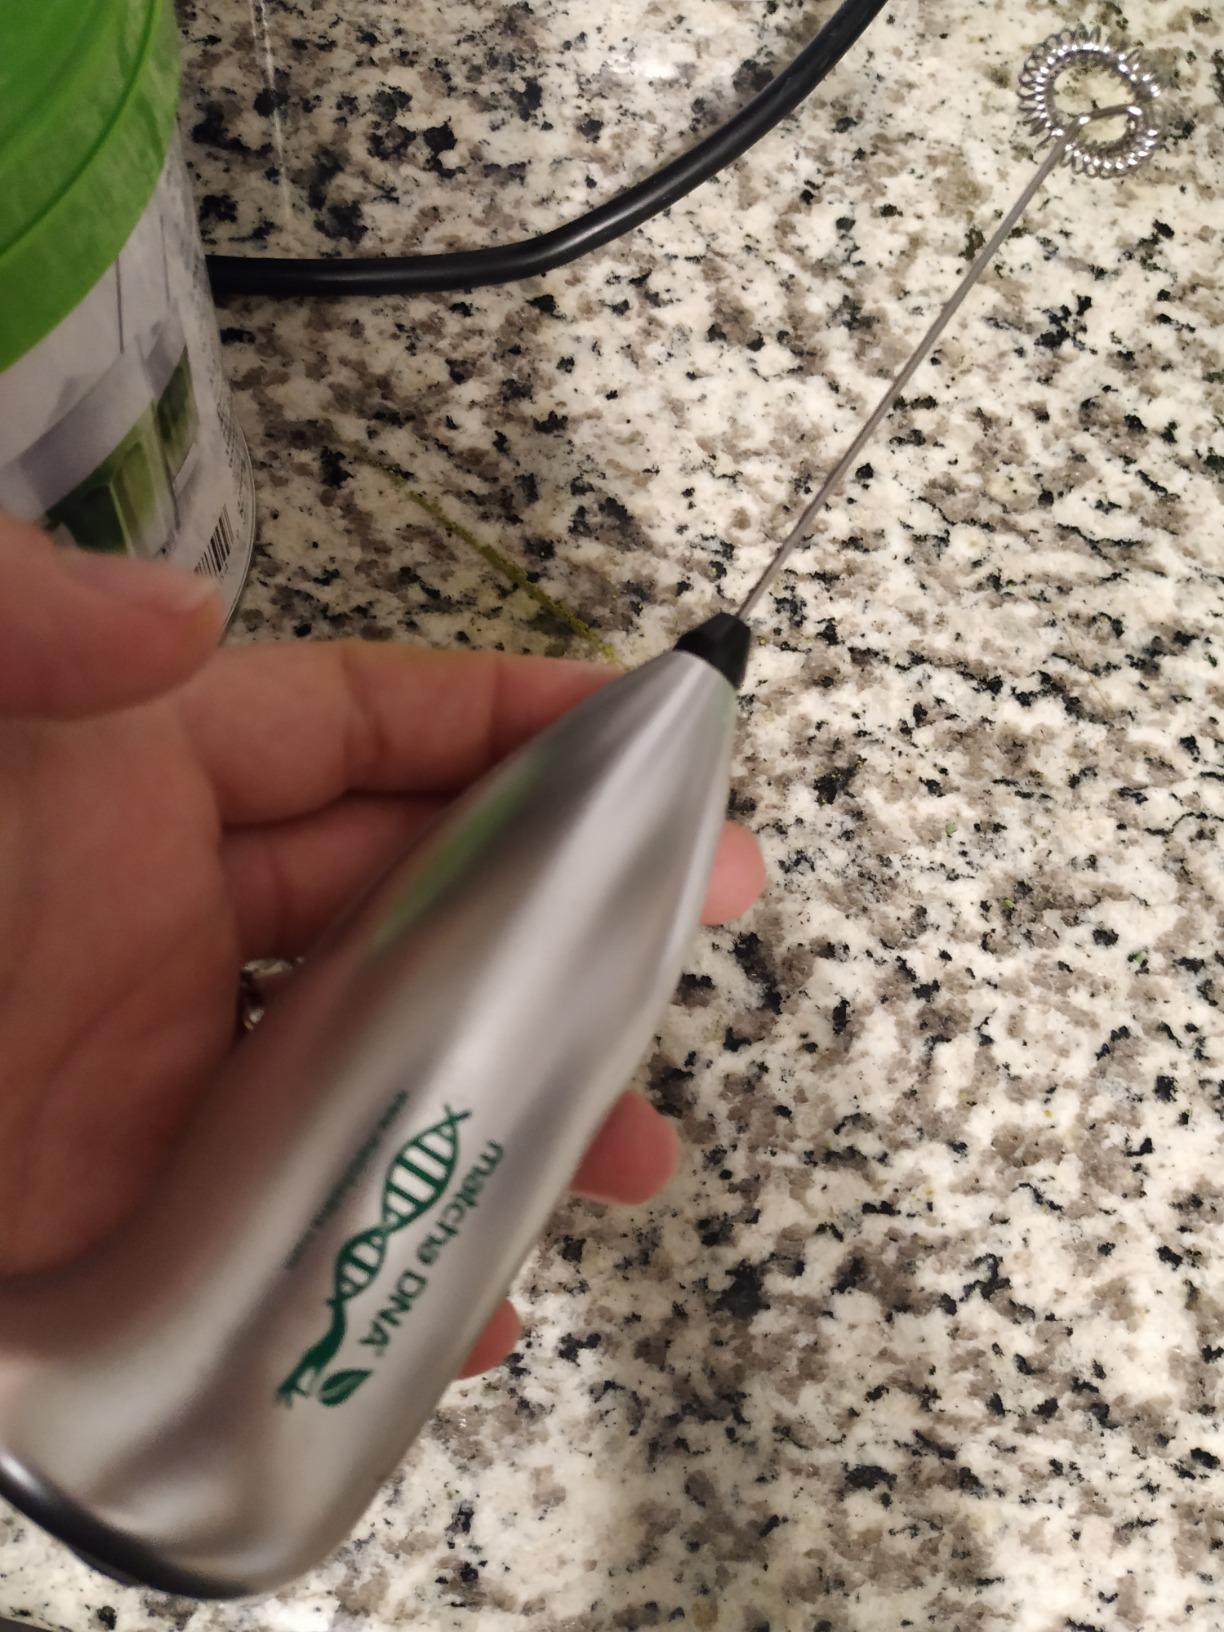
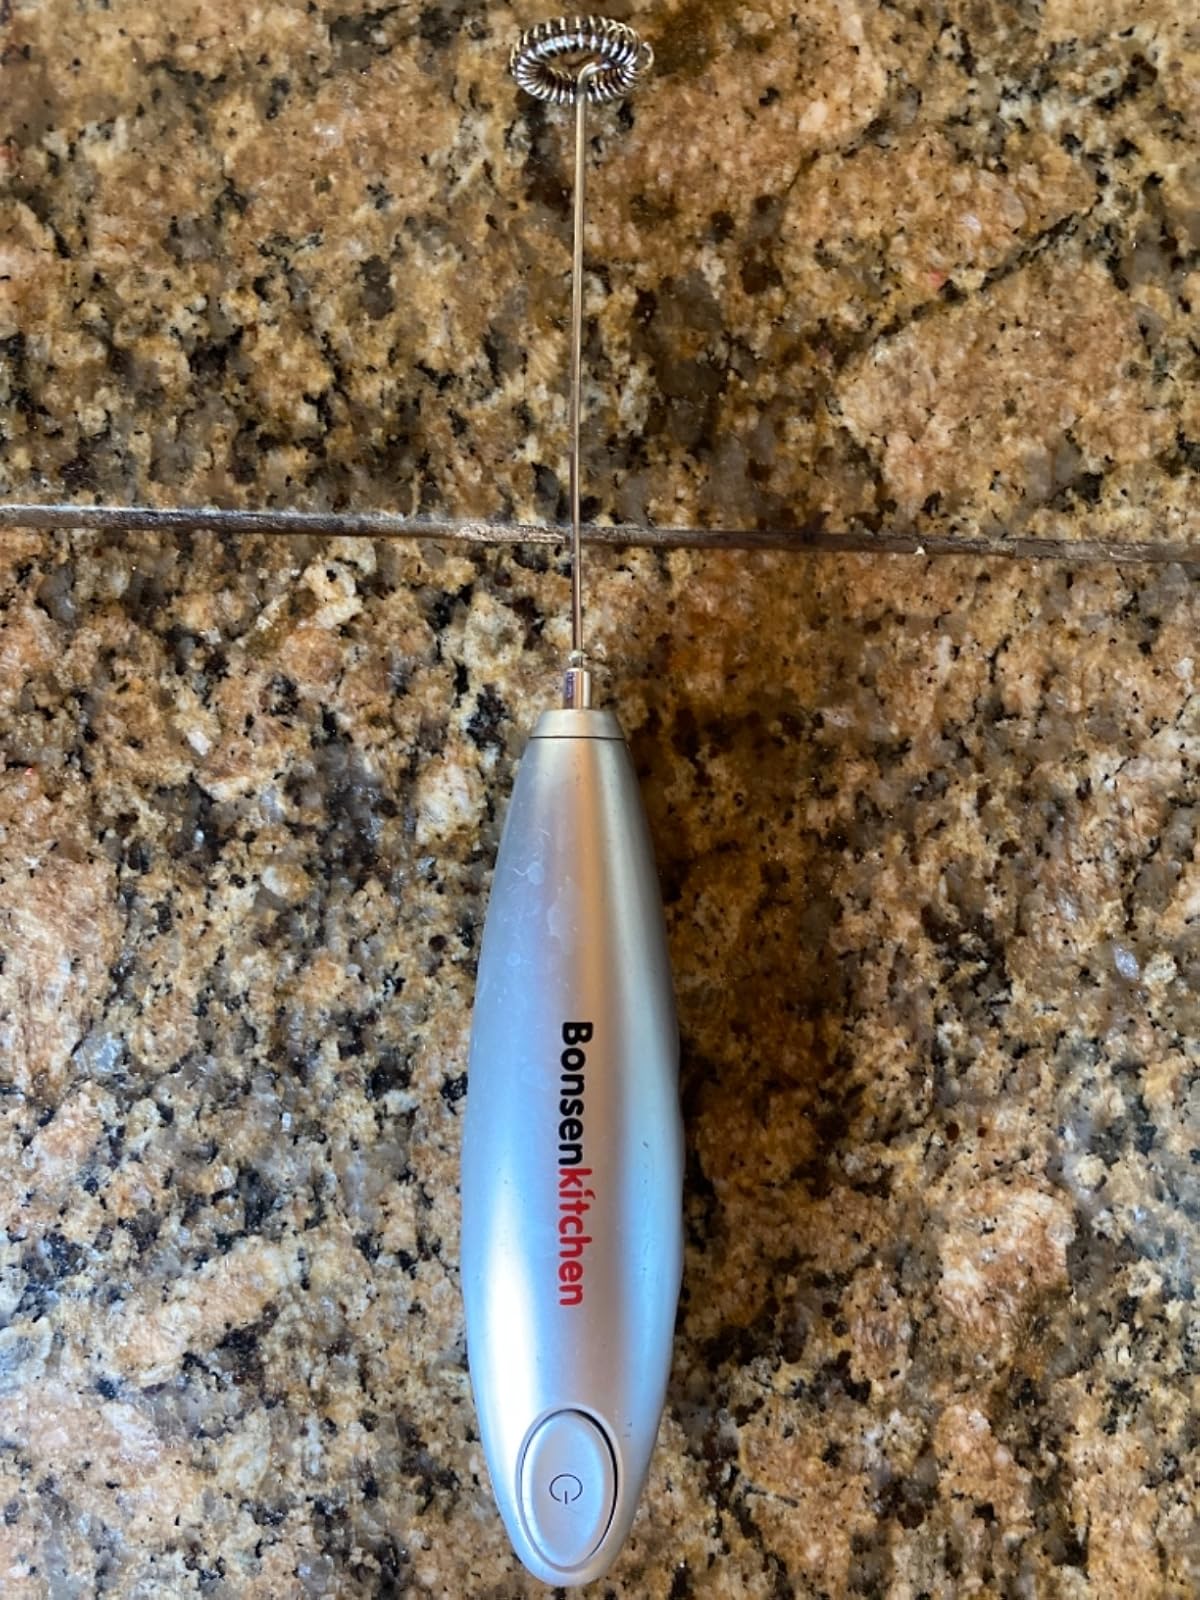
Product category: items_mixer
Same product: no